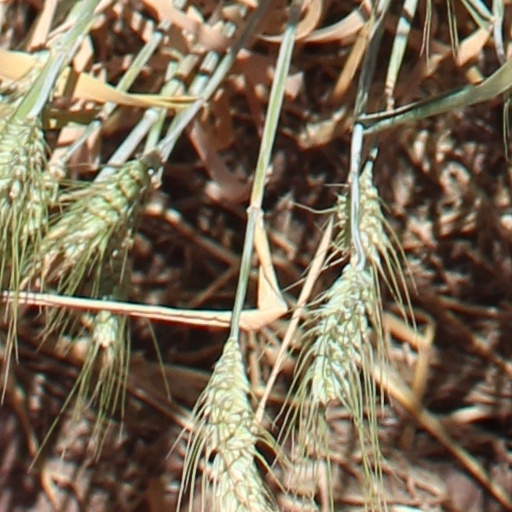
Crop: wheat